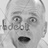
Emotion: surprise